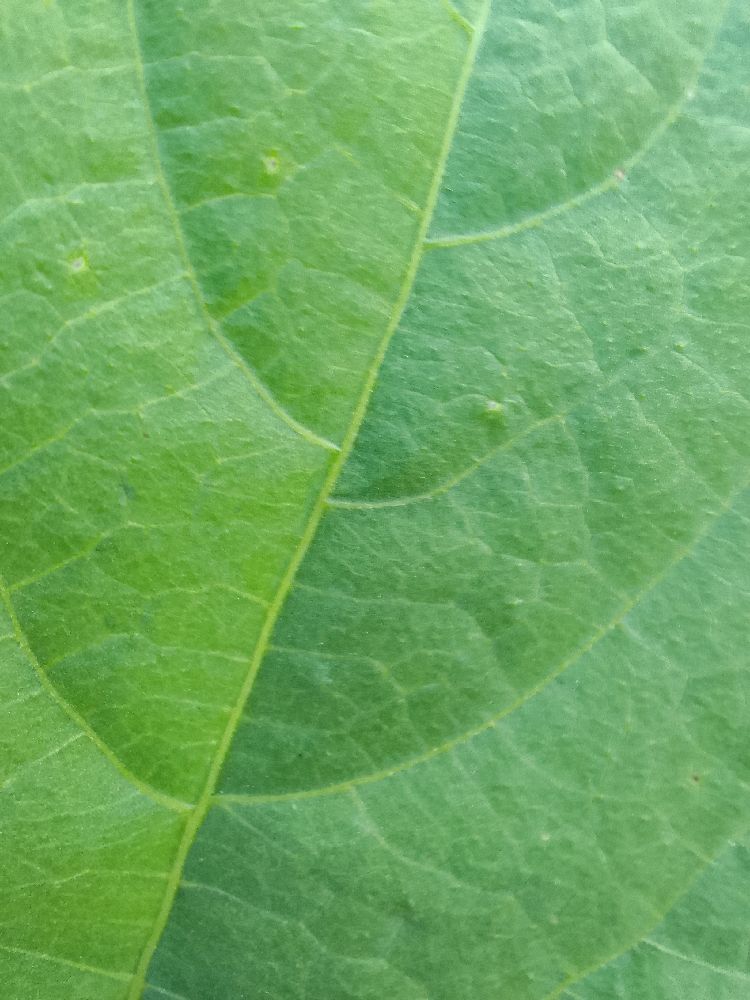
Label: healthy